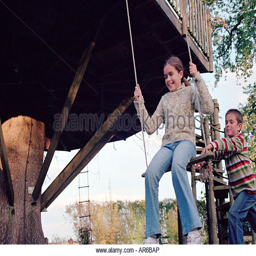
kids playing on a swing